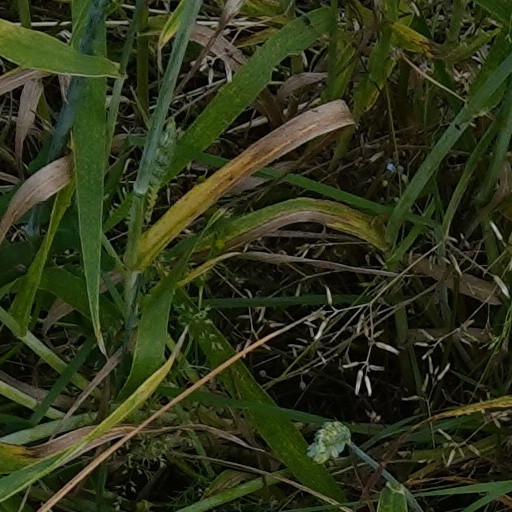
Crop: wheat